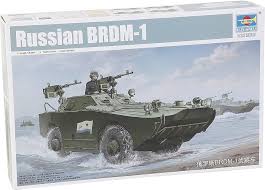
Label: BRDM